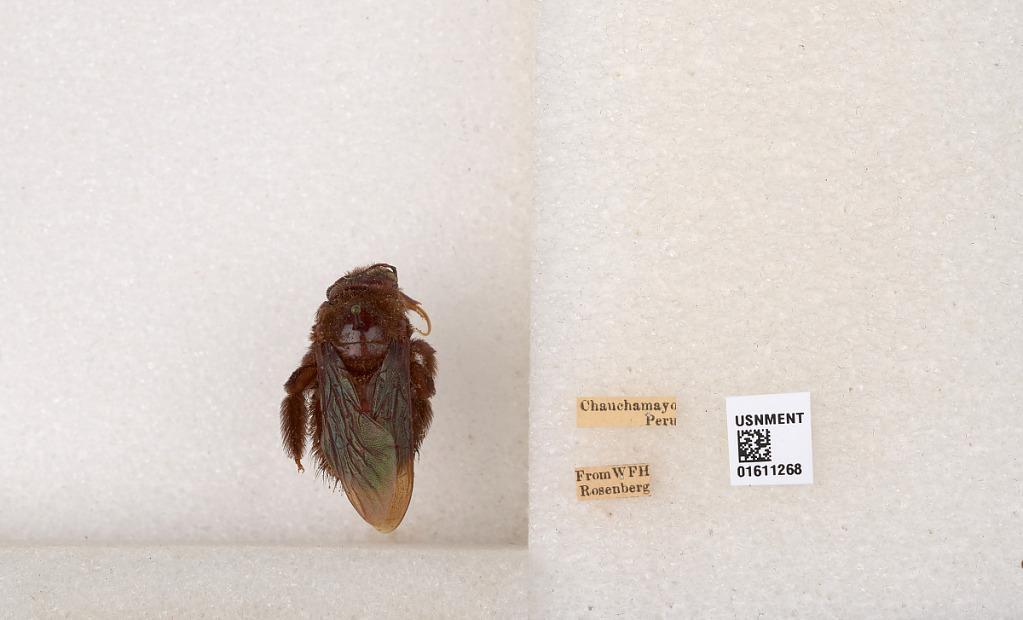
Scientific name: Xylocopa
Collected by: Moure, A. Berrios-Ortiz & Nogueira
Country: Peru
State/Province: Cusco
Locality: Chauchamayo (Quebrada Chauchamayo)